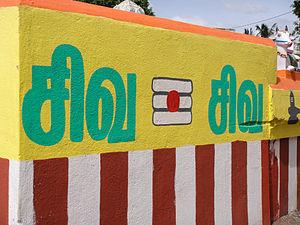
Shiva en Tamoul, représenté deux fois séparées par un symbole shivaïte. Sur un mur à Tiruvannamalai
Shiva est un dieu hindou, membre de la Trimūrti avec Brahmā et Vishnou. Shiva est quelquefois considéré comme le dieu du yoga et est représenté en tant que yogi qui possède la connaissance universelle, suprême et absolue, voire dans un état « au-delà de la connaissance ». Doté d'un grand pouvoir, il mène une vie de sage sur le mont Kailash.